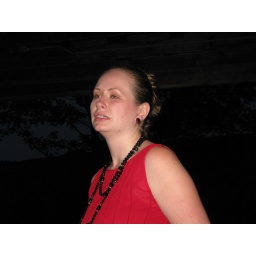
Katie in her red dress